Ahmet Kural

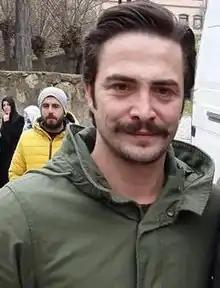

Ahmet Kural was born on 10 November 1982 in Kütahya. His father, a chief constable, was working in the city at the time. Due to the influence of his elder sister who was studying acting, Kural decided to become an actor and started working in the theater at high school. He finished radio, television and cinema studies at Selçuk University and took his master's from Bilkent University. He also took acting lessons at the Müjdat Gezen Arts Center.